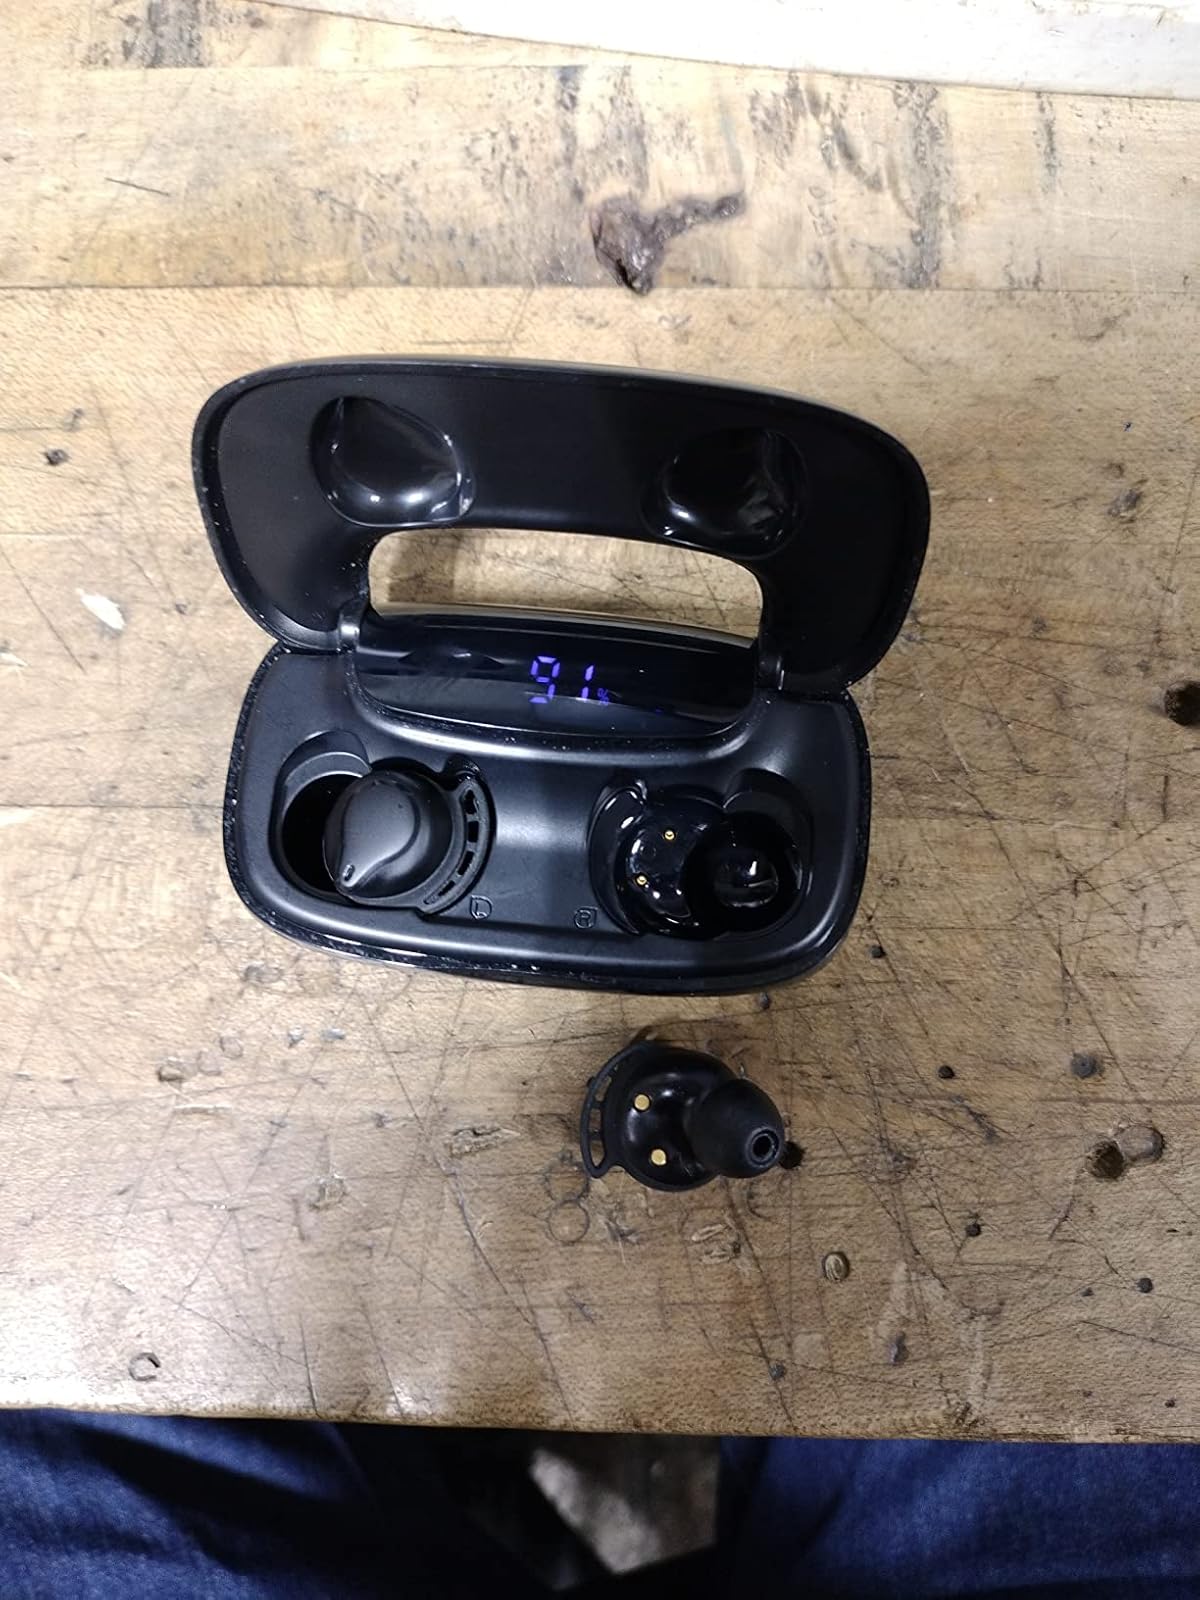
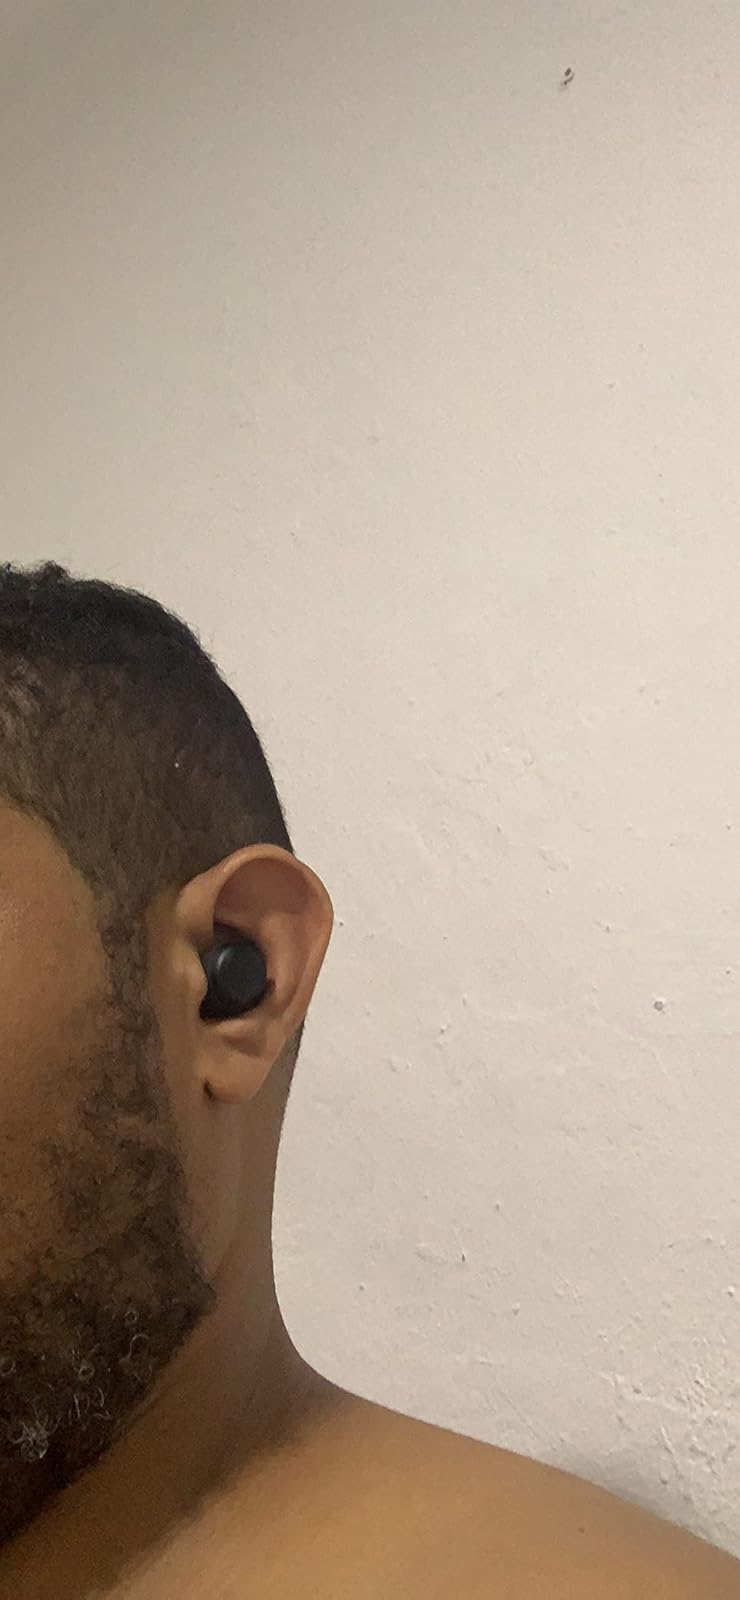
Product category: earbuds
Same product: yes